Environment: real
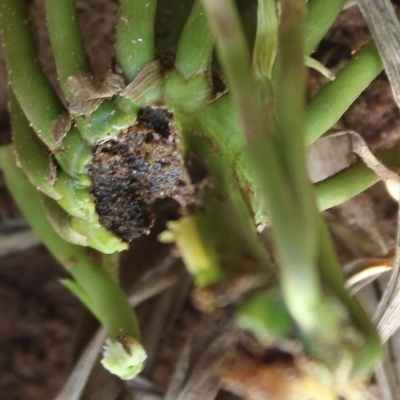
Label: fall_armyworm